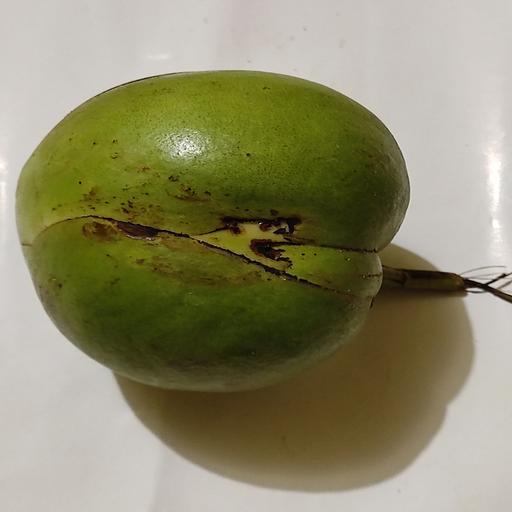
Crop type: Elephant Apple